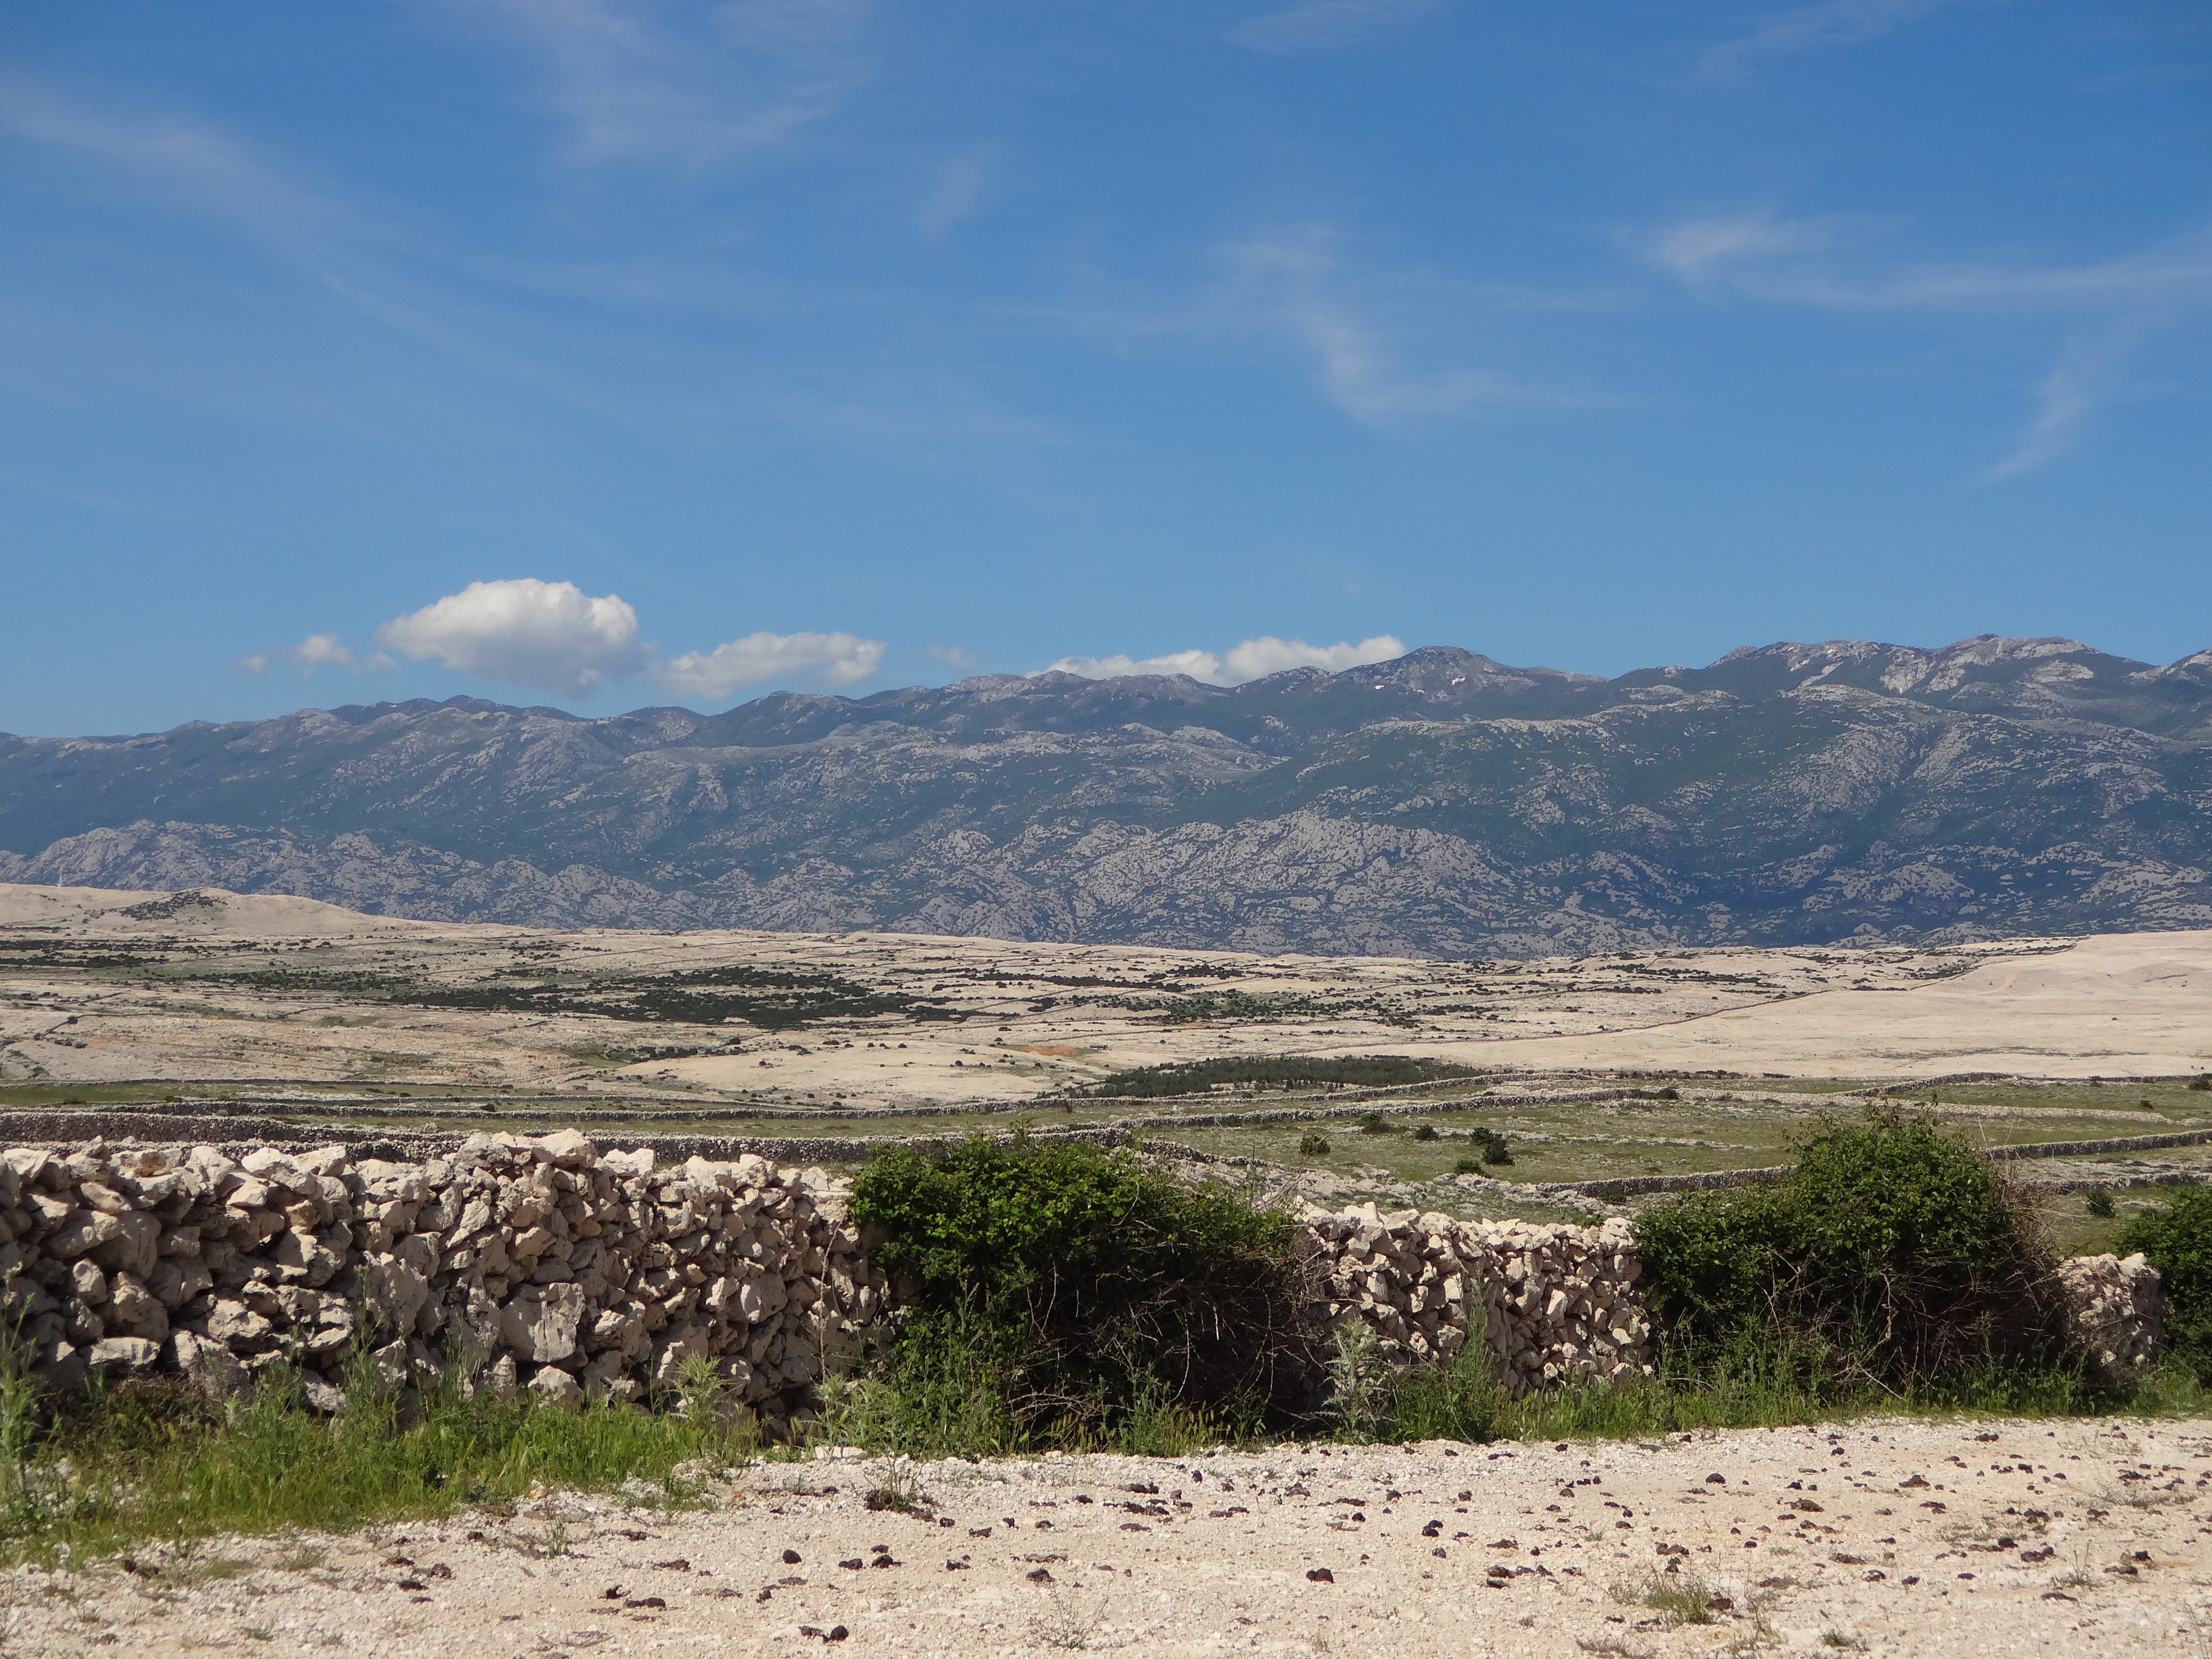
landscape, sea, wilderness, mountain, hill, lake, valley, mediterranean, rocky, lonely, croatia, geology, badlands, plateau, wide, rural area, landform, steinig, karg, natural environment, geographical feature, mountainous landforms